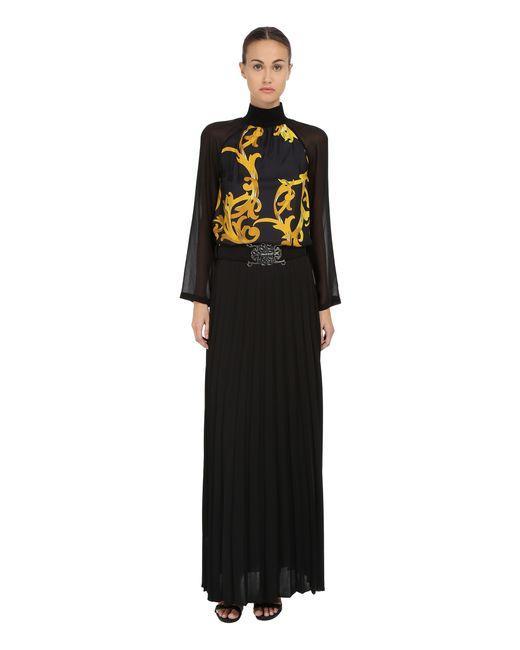
Schwarzes Kleid mit vollem Ärmel und hohem Hals für Damen